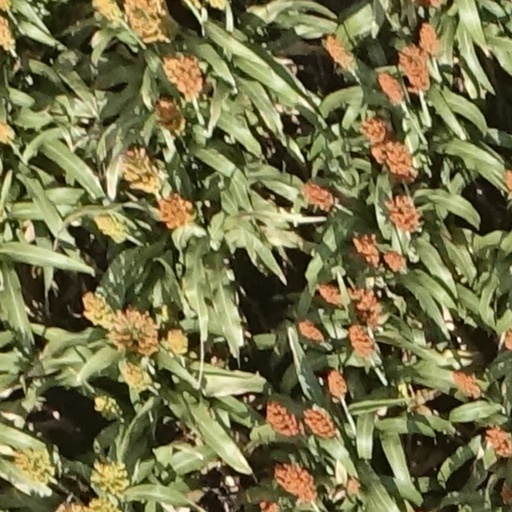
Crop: sorghum